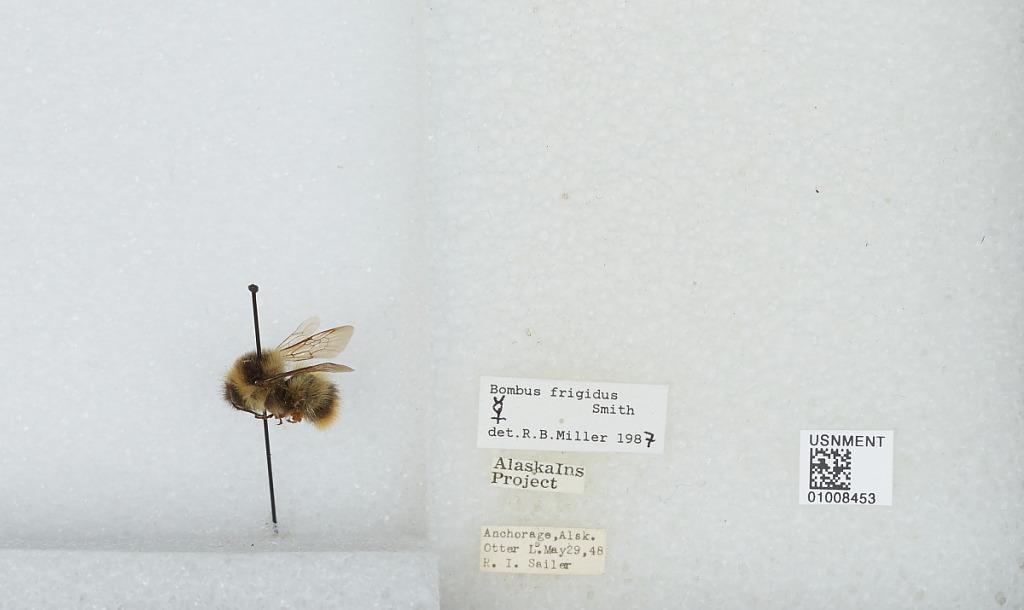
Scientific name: Bombus (Pyrobombus) frigidus Smith
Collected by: R. Sailer
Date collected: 1948-5-29
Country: United States
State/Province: Alaska
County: Anchorage
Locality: Otter Lake
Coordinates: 61.2917, -149.74
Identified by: Miller, R. B.